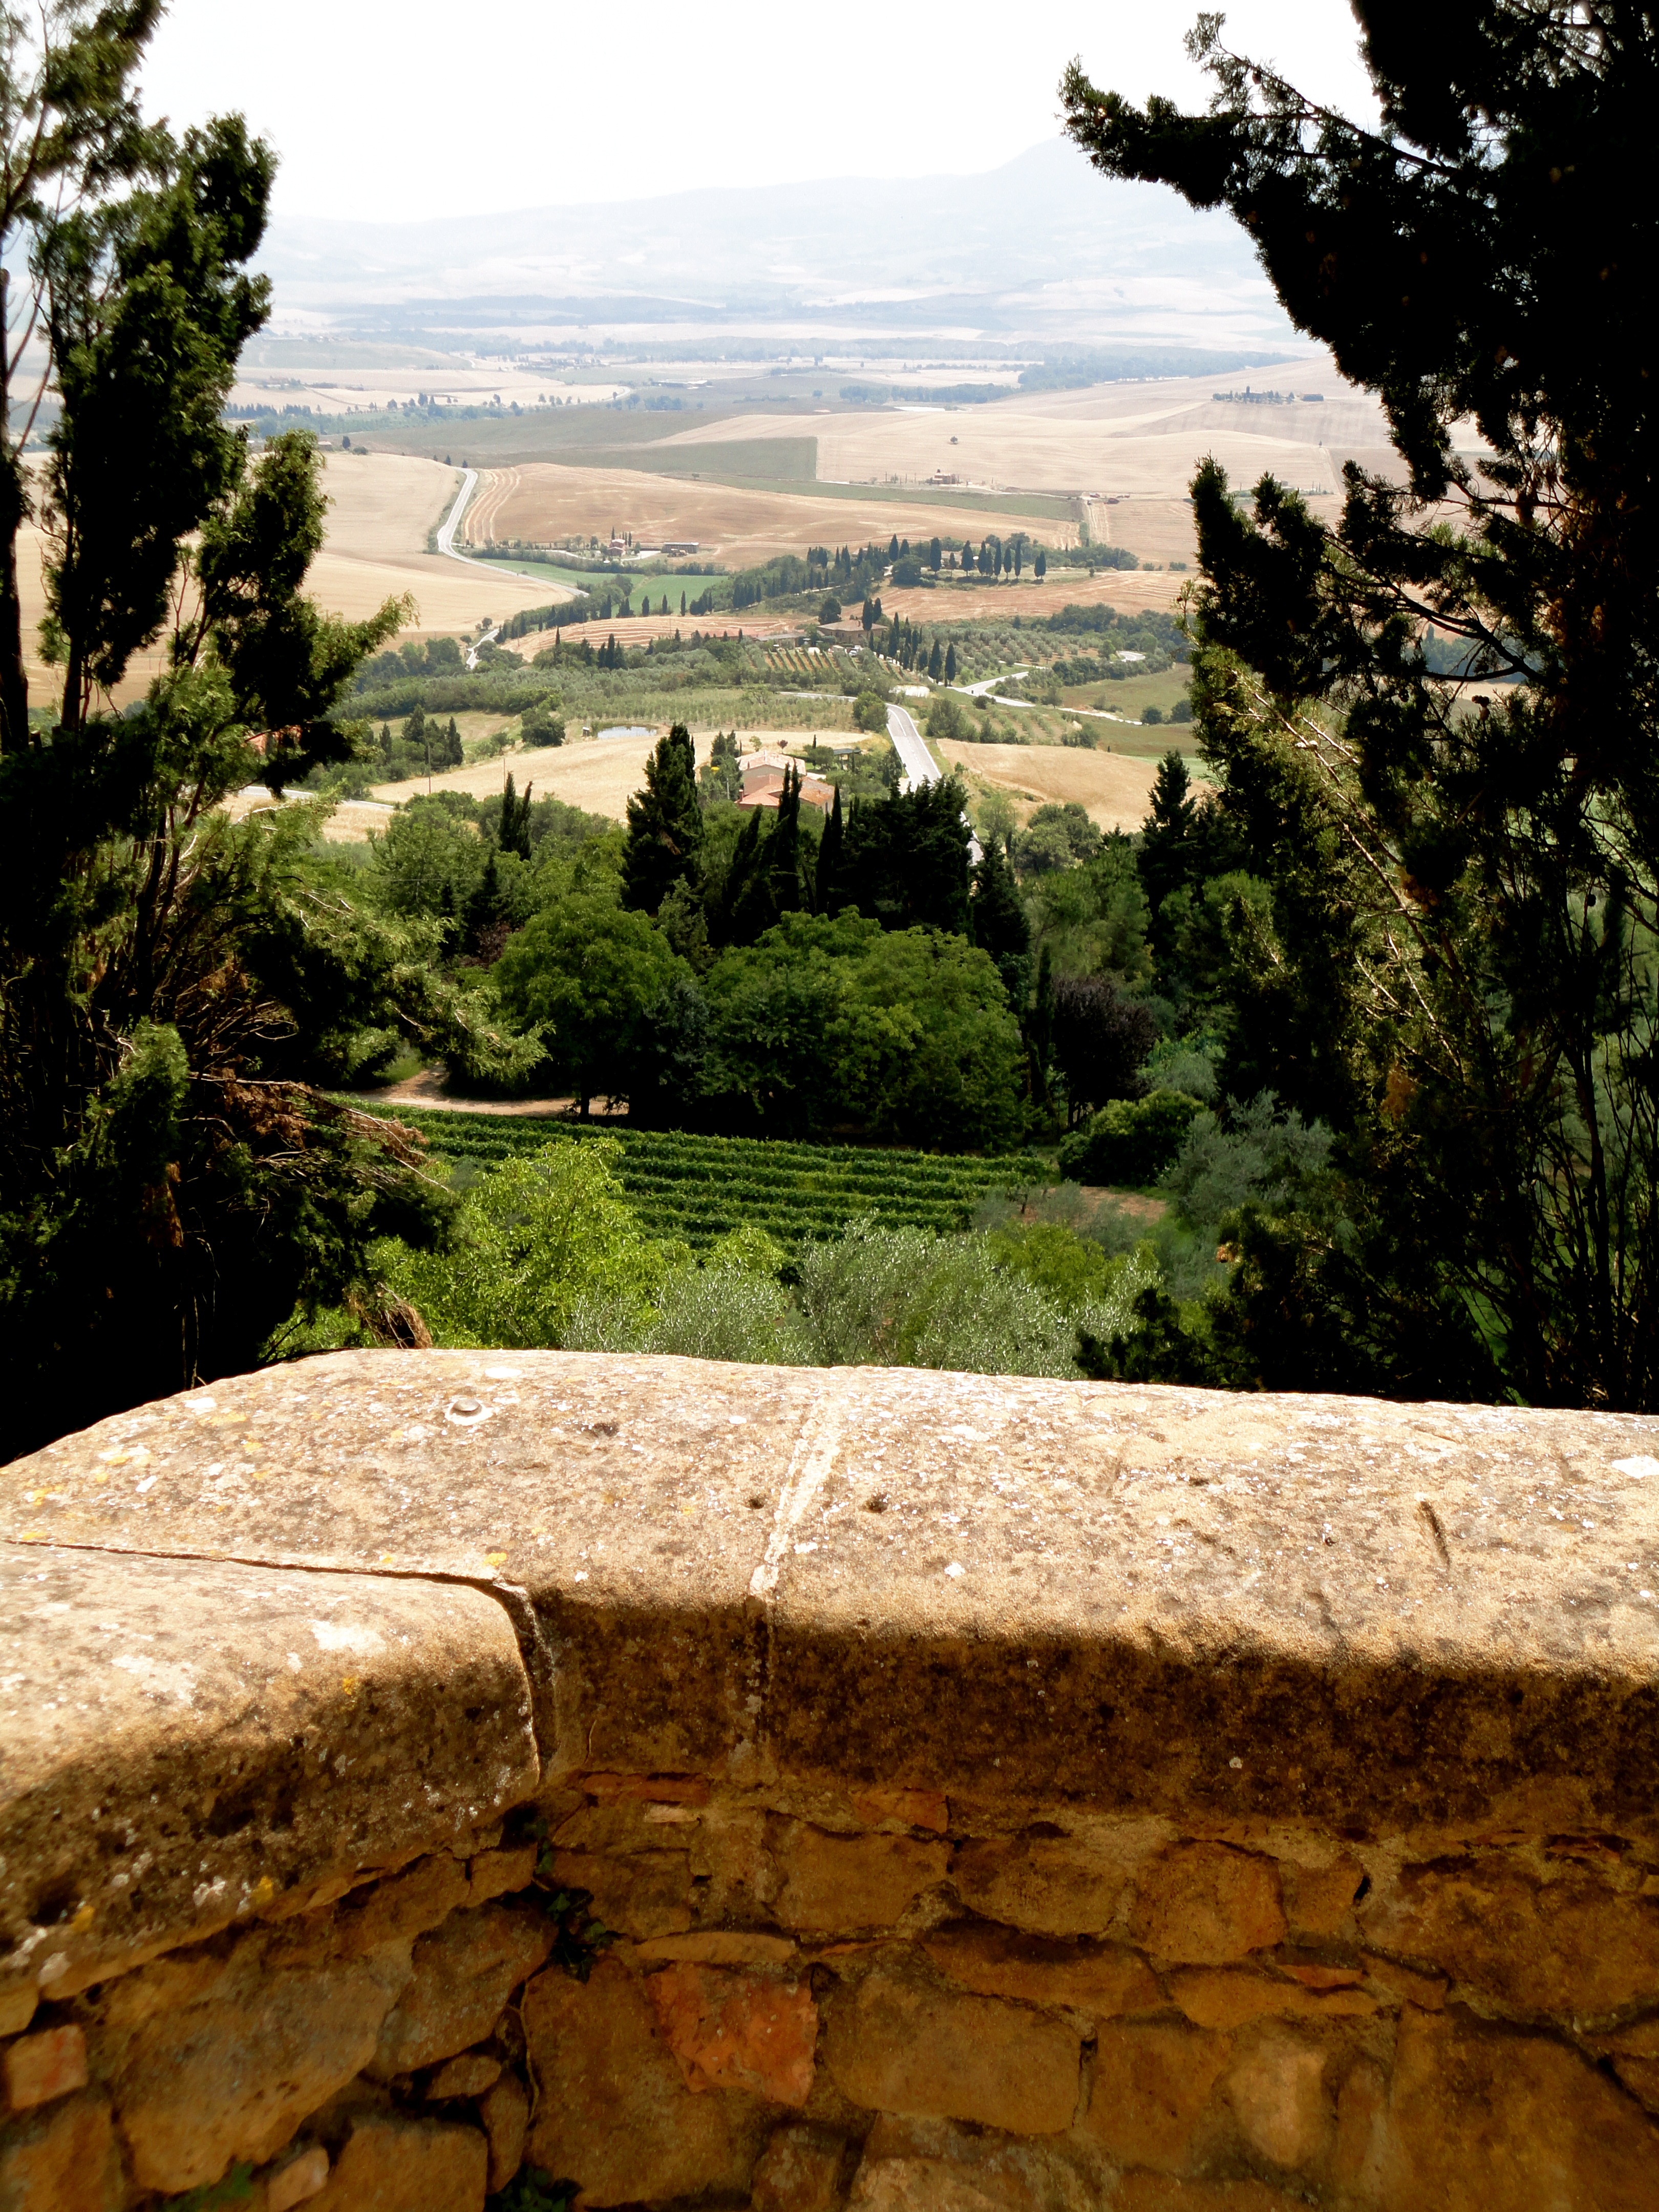
landscape, tree, nature, rock, mountain, hill, wall, valley, cliff, idyllic, tuscany, terrain, ruins, italian, rural area, ancient history